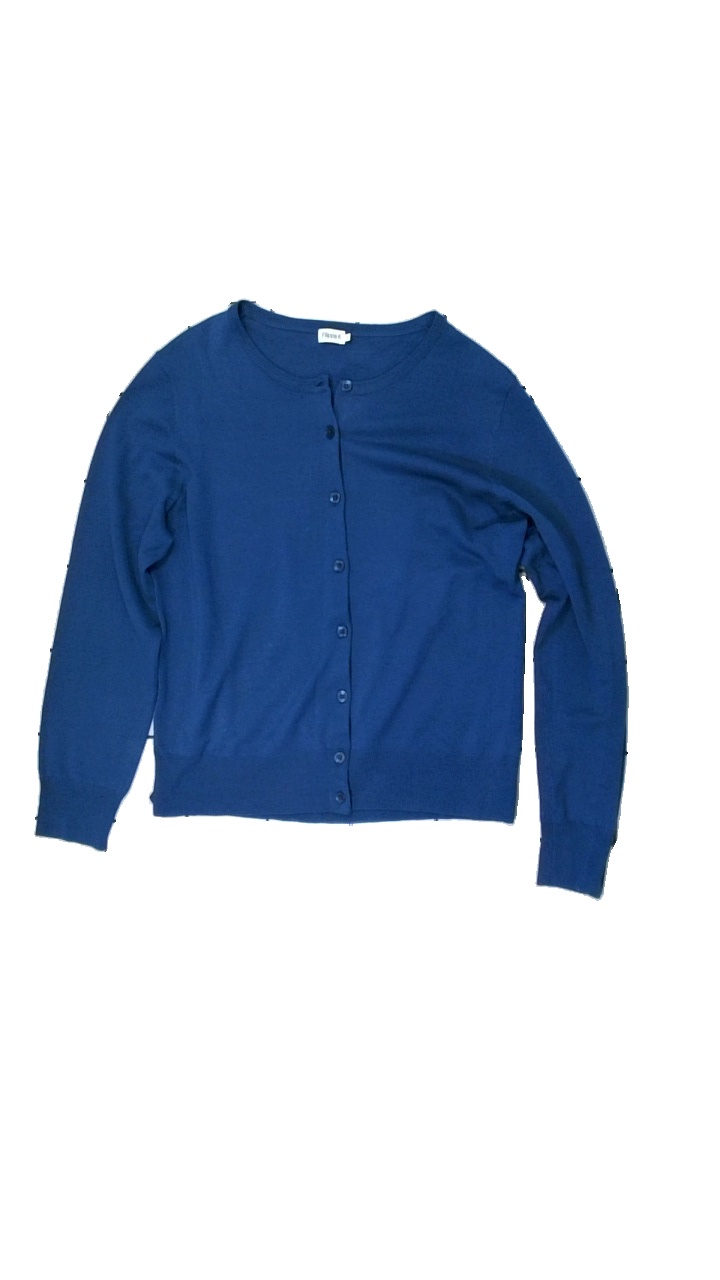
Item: Cardigan (Ladies)
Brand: Filippa K
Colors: Blue
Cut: Regular
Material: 100% wool
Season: All
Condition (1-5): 4
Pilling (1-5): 5
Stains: Minor
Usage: Reuse
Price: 50-100